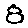
Label: 8